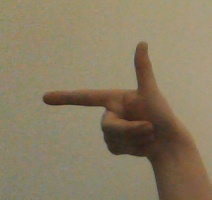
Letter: yaa